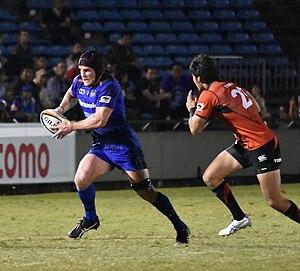
Matt Todd, né le 24 mars 1988 à Christchurch, est un joueur de rugby à XV international néo-zélandais évoluant au poste de troisième ligne aile. Il évolue avec la franchise des Crusaders en Super Rugby depuis 2011, et avec le club des Panasonic Wild Knights en Top League depuis 2018. Il mesure 1,85 m pour 104 kg.